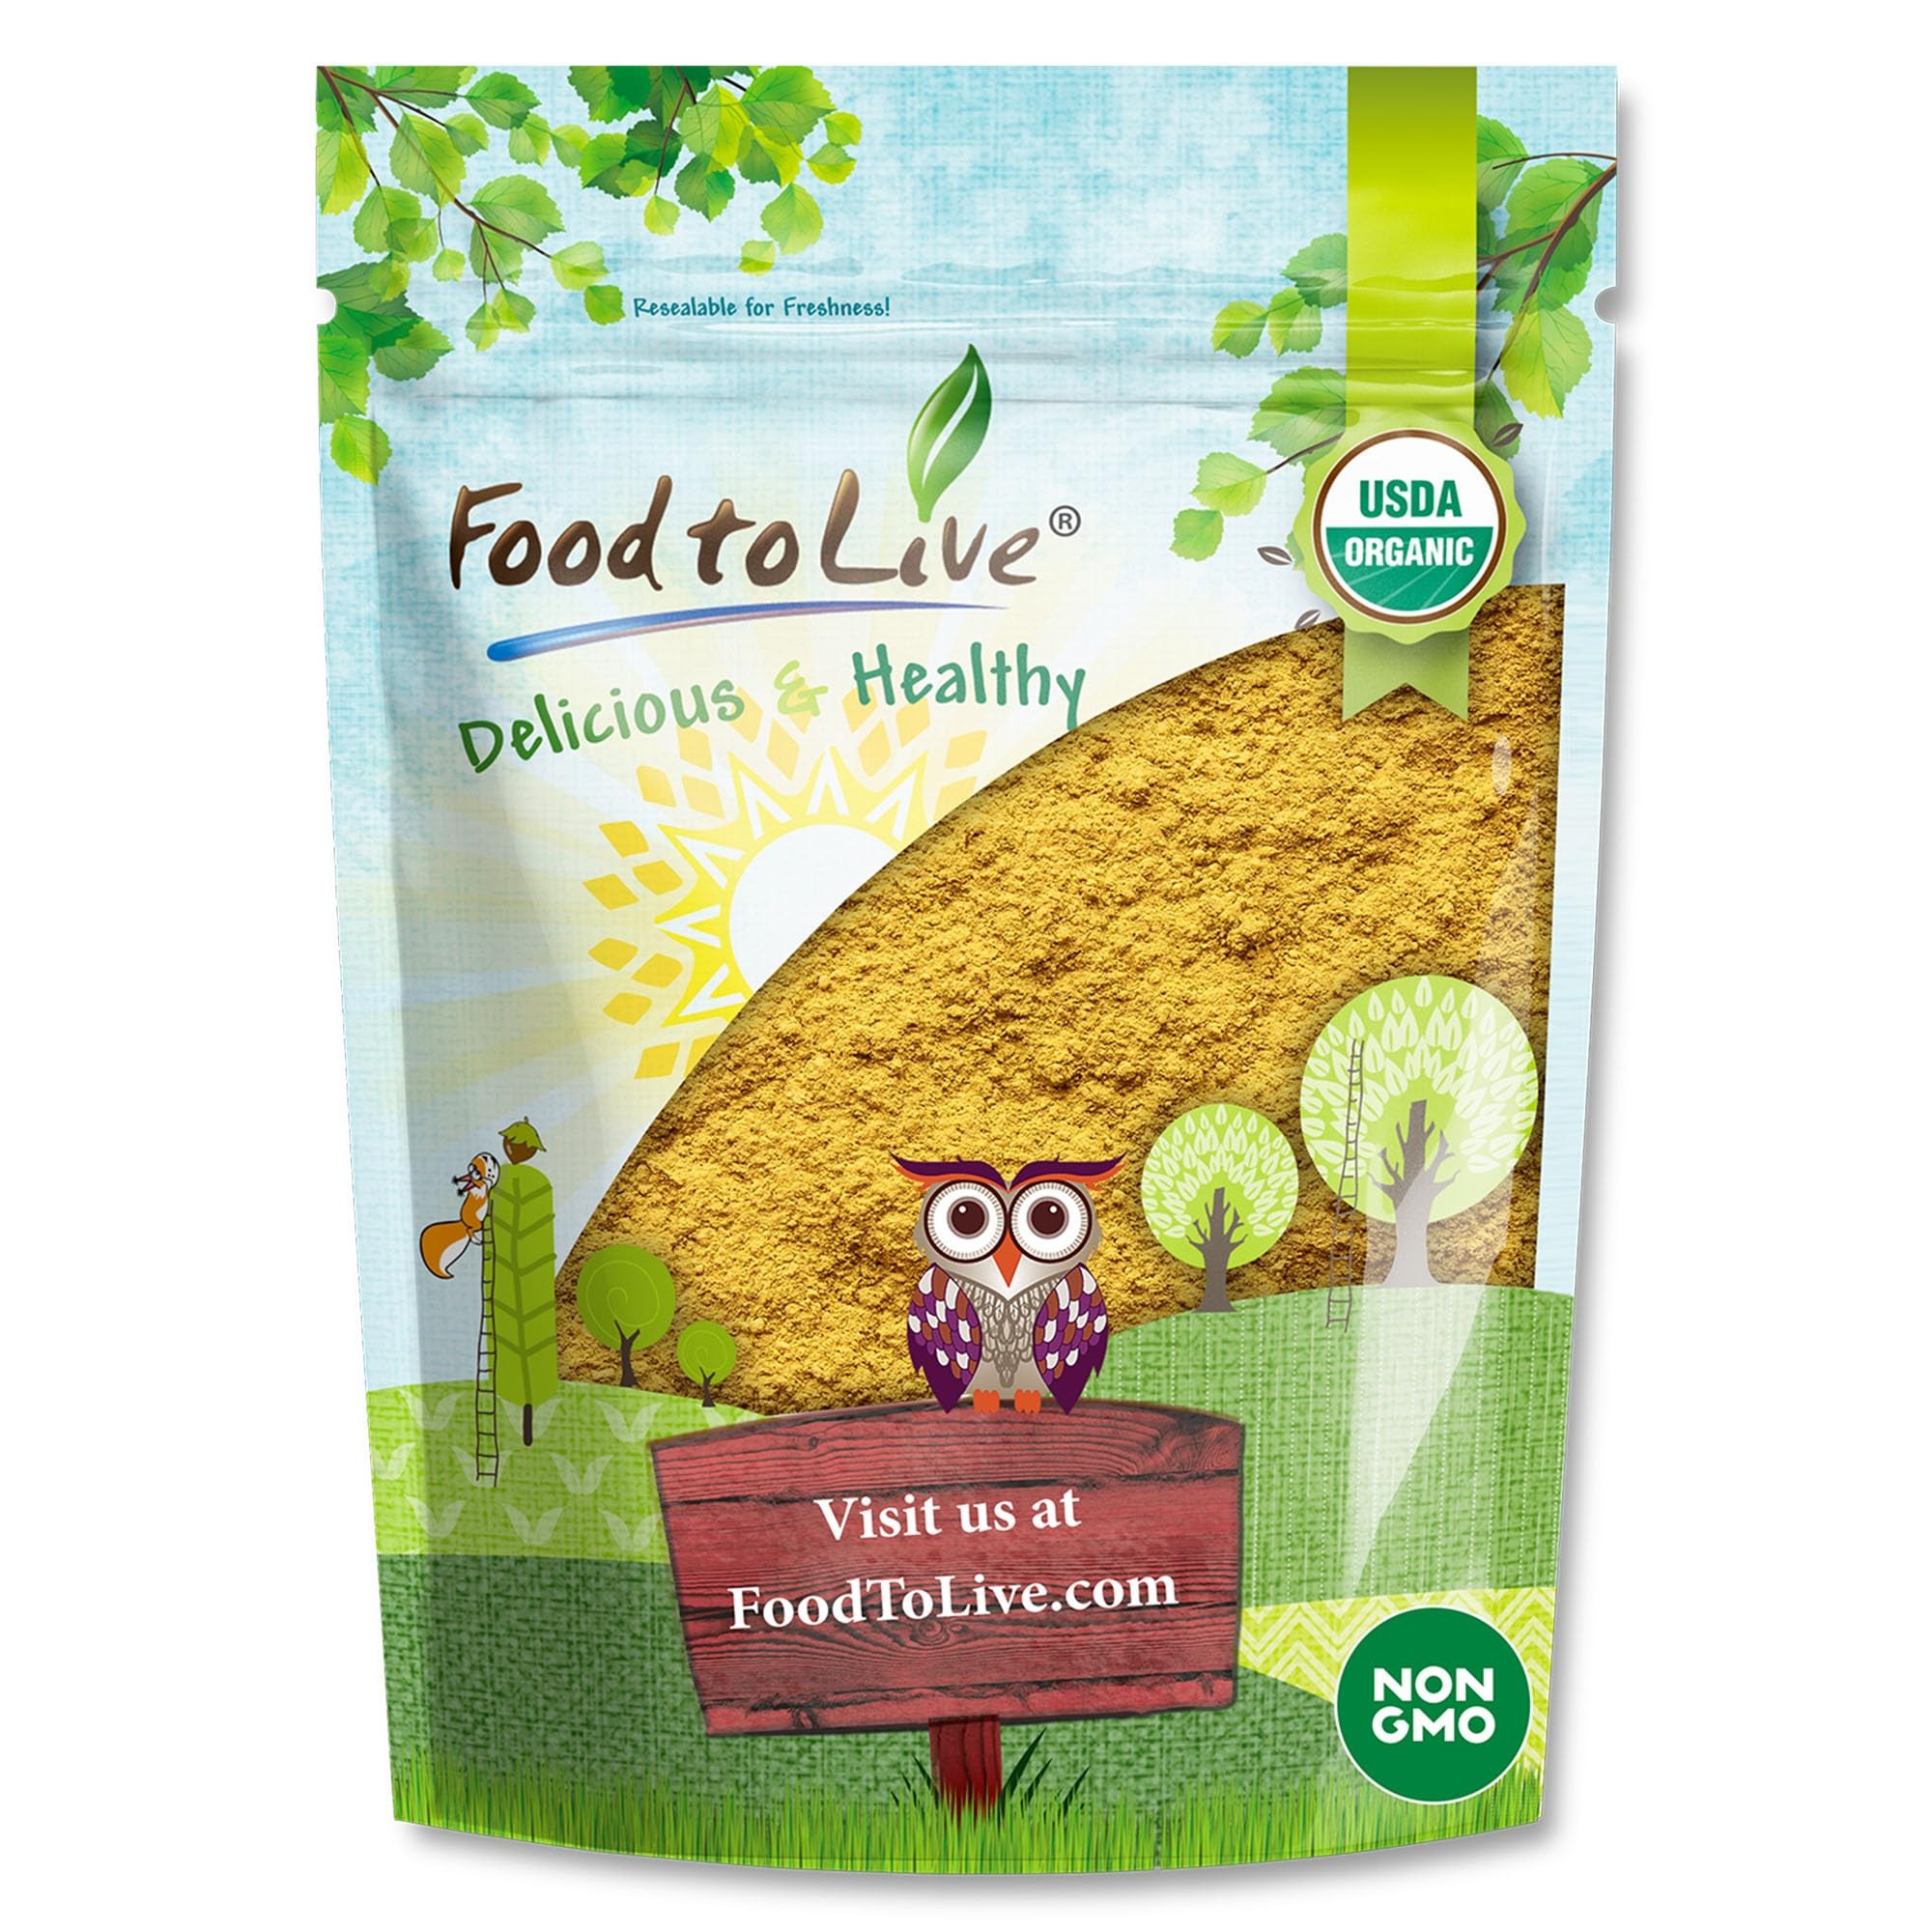
Item Name: Food to Live Organic Ground Yellow Mustard Seeds, 1 Pound – All-Natural, Vegan Spice for Flavorful Cooking and Seasoning, Non-GMO, Kosher, Bulk
Bullet Point 1: ✔️RICH & BOLD FLAVOR – Delivers a sharp, tangy kick to enhance your favorite recipes.
Bullet Point 2: ✔️FINELY GROUND FOR SMOOTH TEXTURE – Blends seamlessly into sauces, marinades, and spice rubs.
Bullet Point 3: ✔️VERSATILE CULINARY INGREDIENT – Perfect for dressings, dips, dry rubs, and homemade mustard.
Bullet Point 4: ✔️CONVENIENT & READY TO USE – No prep needed—simply sprinkle or mix for instant flavor.
Bullet Point 5: ✔️ESSENTIAL PANTRY STAPLE – A must-have for creative home cooks and gourmet recipes.
Product Description: Organic Ground Yellow Mustard delivers a bold, tangy flavor with a hint of spice, making it a versatile addition to various dishes. This finely ground mustard powder is derived from high-quality mustard seeds, creating a smooth texture that blends seamlessly into recipes. Its warm, slightly sharp taste enhances both savory and pickled dishes, bringing depth and complexity to meals. This mustard powder is a staple ingredient in many cuisines and works well in spice blends, marinades, and sauces. It adds a subtle heat and rich flavor to barbecue rubs, salad dressings, and dipping sauces. Its smooth consistency also makes it ideal for homemade mustard condiments, seasoning blends, and baked goods like pretzels and crackers. Incorporate Organic Ground Yellow Mustard into your cooking by mixing it with vinegar and spices for a tangy mustard sauce. Use it in dry rubs for meats, add it to soups and stews for a bold depth of flavor, or blend it into creamy spreads for sandwiches and dips. It also enhances pickling recipes, providing a traditional, well-rounded taste. Store in an airtight container in a cool, dry place to maintain its freshness and aroma. Versatile and easy to use, Organic Ground Yellow Mustard is a great way to bring a tangy kick to everyday dishes.
Value: 16.0
Unit: Ounce

Price: 13.13